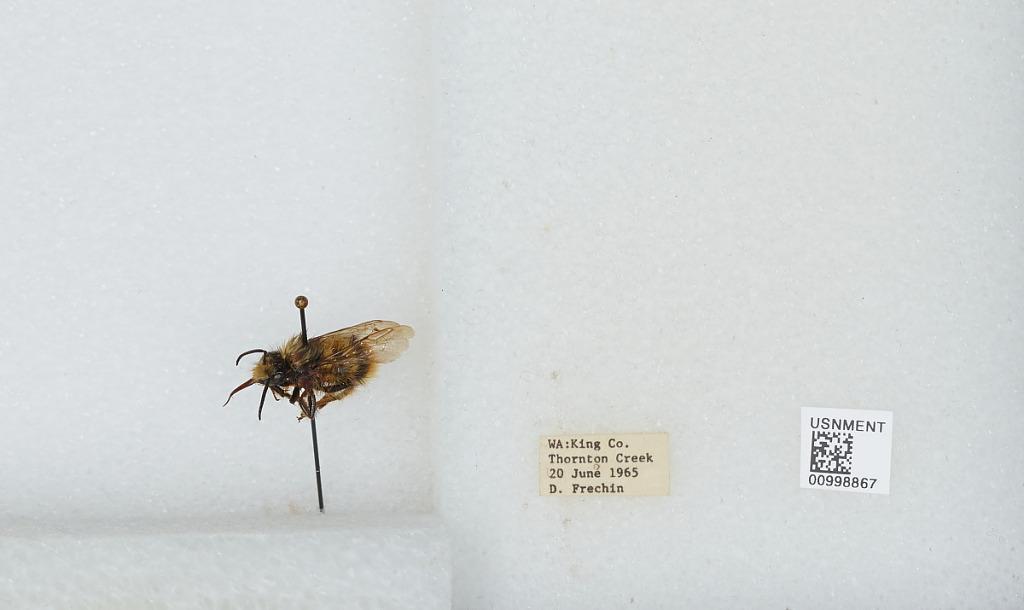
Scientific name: Bombus (Pyrobombus) mixtus Cresson
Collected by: D. Frechin
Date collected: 1965-6-20
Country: United States
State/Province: Washington
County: King
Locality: Thornton Creek
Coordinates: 47.7031, -122.309